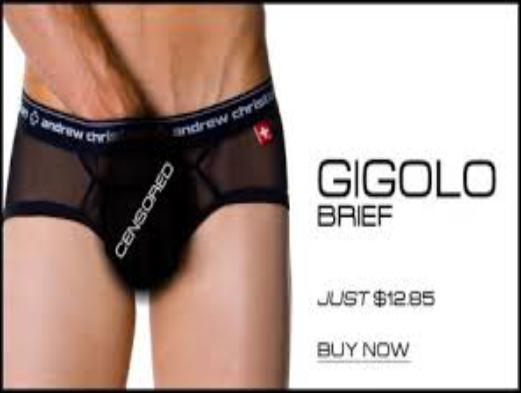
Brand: Andrew Christian
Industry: Clothes